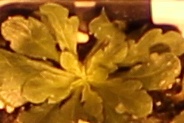
Label: Horseweed